The Asylum

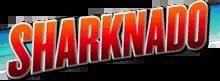
The logo for the "Sharknado" series

The Asylum's biggest success came in 2013 with the film "Sharknado", which is about a waterspout that lifts sharks out of the ocean and drops them over Los Angeles. The over-the-top premise went viral, with over 387,000 mentions on social media. "Today" co-hosts held a dramatic reading of some of the film's lines, and the mayor of Los Angeles Eric Garcetti joked about it on Twitter. "Sharknado" spawned five sequels, and when combined with merchandising and licensing sales, nearly quadrupled The Asylum's revenue from three years earlier. According to Bales, "Up until that point, even with the notoriety that we had, if you'd speak to anyone and be like, 'Hey, I'm a filmmaker, have you seen anything I've made?' the answer would be, 'No,' but with "Sharknado" we became known." Latt added, "We still talk about how to exploit it in every production meeting."